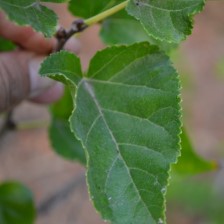
Variety: Kamphaengsaeng42